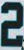
Number: 2